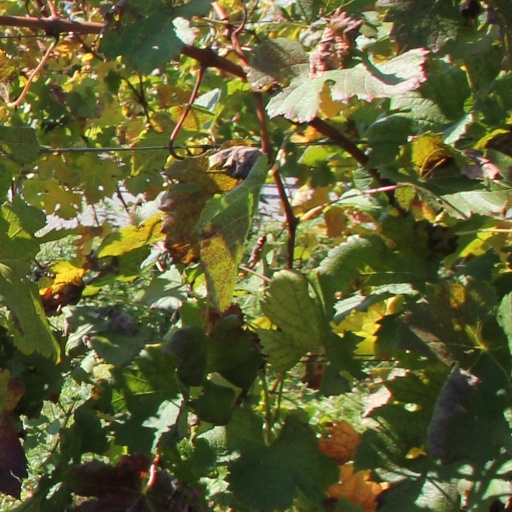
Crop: grape